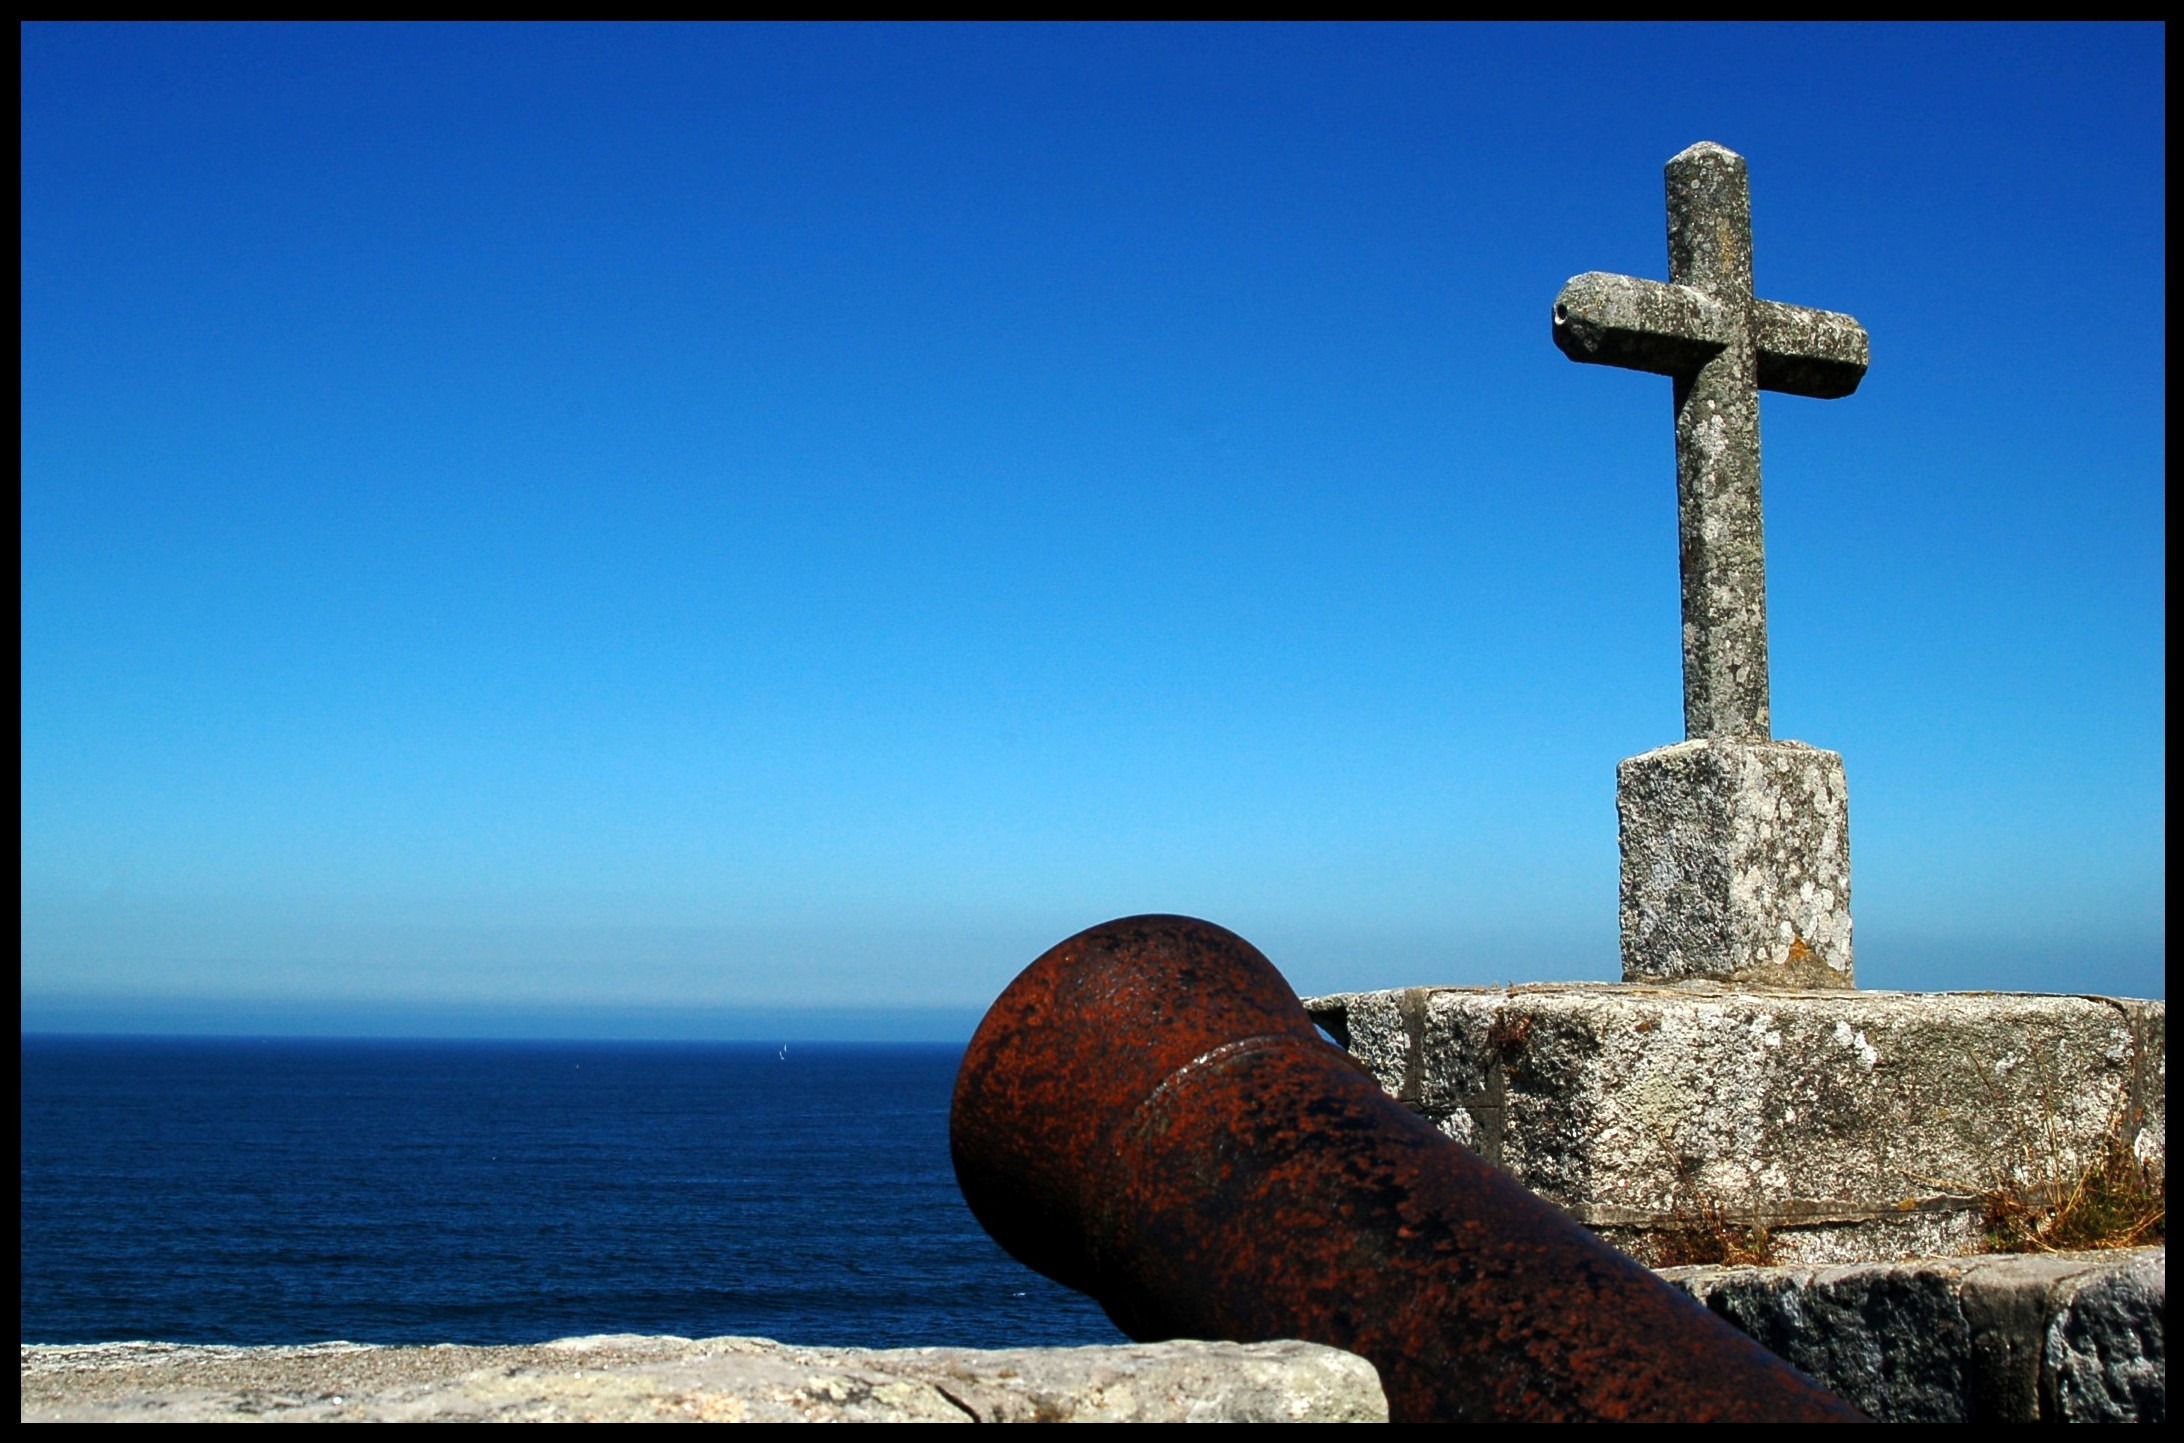
landscape, sea, nature, rock, ocean, sky, monument, statue, symbol, canon, castle, blue, cross, background, shoot, galicia, cruz, baiona, screen saver